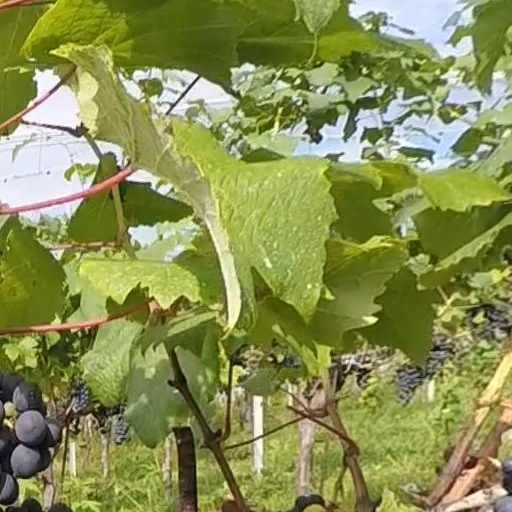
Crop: grape